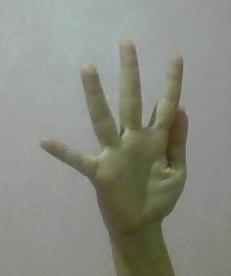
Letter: sheen